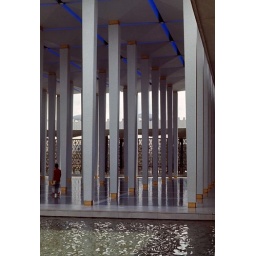
Inside the National Mosque in Kuala Lumpur, Malaysia. The blue light on the roof is very beautiful.